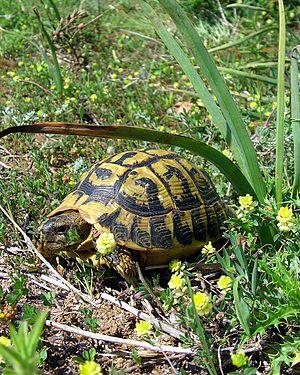
Le massif des Maures est une petite chaîne de montagne du sud de la France, située dans le département du Var, entre Hyères et Fréjus. Son point culminant, le signal de la Sauvette, atteint 776 m.